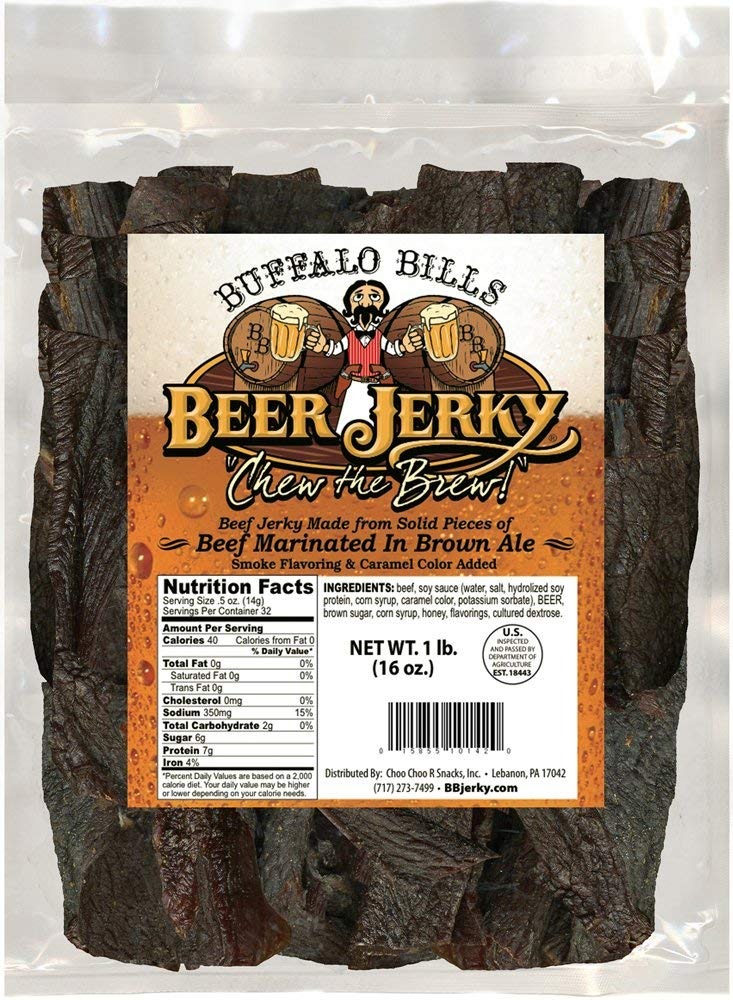
Item Name: Buffalo Bills 16oz Premium Beer Jerky Pieces (beef jerky marinated in Honey Brown Ale)
Bullet Point 1: 16oz of our Buffalo Bills Premium Beer Jerky in random size pieces
Bullet Point 2: Our Premium Beer Jerky is made using slices of beef top round marinated in a Honey Brown Ale
Bullet Point 3: It’s one unique and flavorful beef jerky that both beer lovers and jerky lovers will truly enjoy
Bullet Point 4: Proudly made in the USA with 100% US beef - USDA inspected and approved
Bullet Point 5: Chew the Brew - and it's only 80 calories per ounce
Product Description: 1 full pound of our Buffalo Bills Premium Beer Jerky in random size pieces - it’s the brew you can chew! Pieces vary in size from 1" to 5" in length. To make this specialty jerky, we slice USDA top round into strips, soak them in a beer marinade (Honey Brown Ale to be exact) with a mild seasoning blend, and then hang the beer marinated beef strips in our smokehouse. The end result is one unique and flavorful beef jerky that both beer lovers and jerky lovers will truly enjoy. Buffalo Bills Premium Beer Jerky is a "hung in the smokehouse", whole-muscle beef jerky that is proudly made in the USA using only US-raised beef. Chew the brew! Our line of Premium "Hung in the Smokehouse" Beef Jerky is available in 3 distinct flavors - Hickory, Maple Pepper, and Beer (beef jerky marinated in a Honey Brown Ale).
Value: 16.0
Unit: Ounce

Price: 39.99